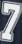
Number: 7